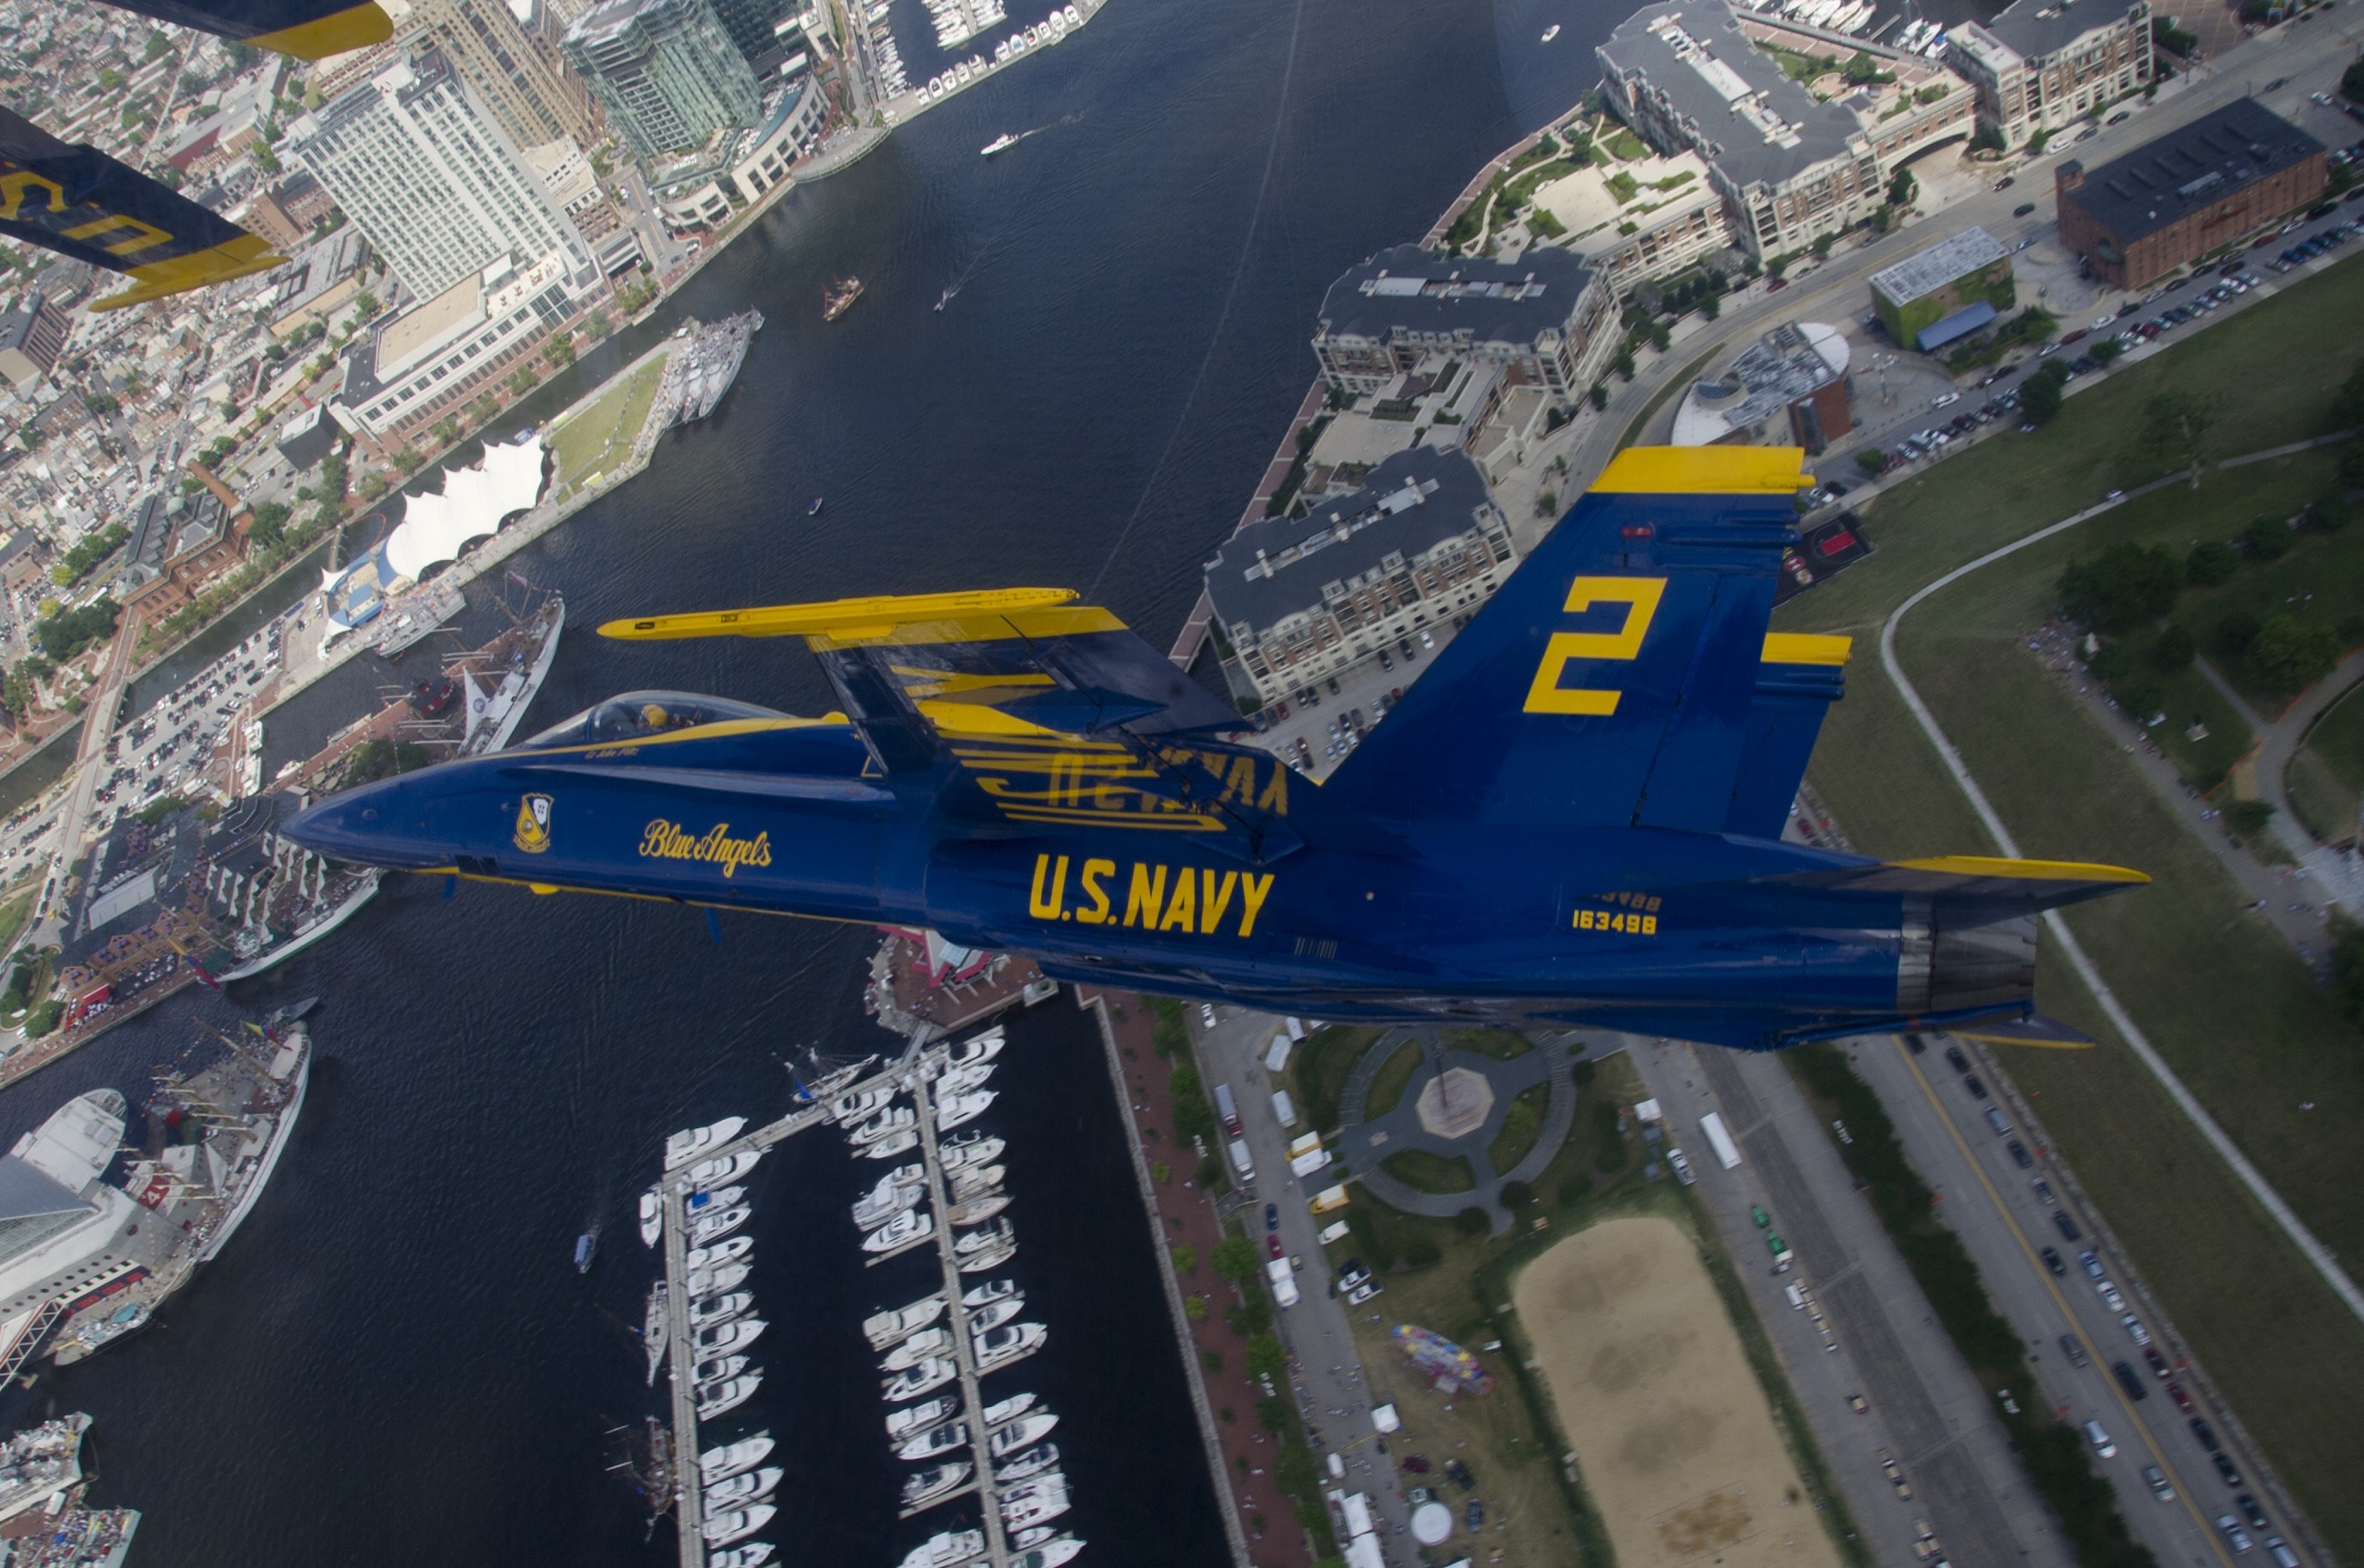
airplane, aircraft, jet, vehicle, airline, aviation, show, flight, training, team, airplanes, infrastructure, precision, navy, demonstration, sortie, planes, maneuvers, blue angels, bird's eye view, air force, aerial photography, aerobatics, team work, fighters, atmosphere of earth